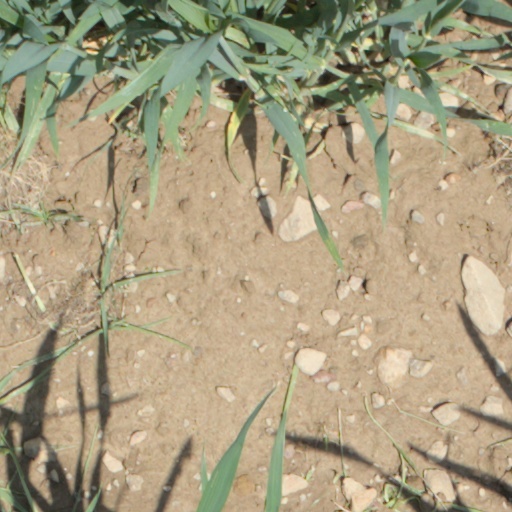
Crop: wheat